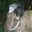
Label: possum